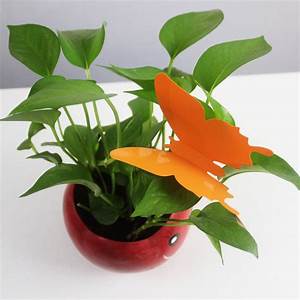
Label: farfalla